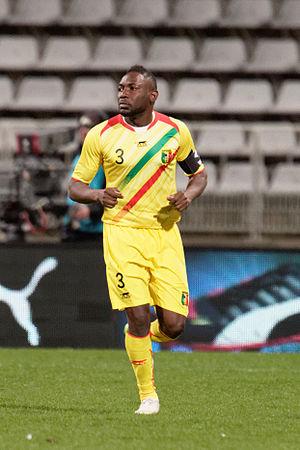
Adama Tamboura est un footballeur international malien né le 18 mai 1985, né à Bamako, Mali. Il a notamment participé à la Coupe d'Afrique des nations 2008 avec l'équipe du Mali.